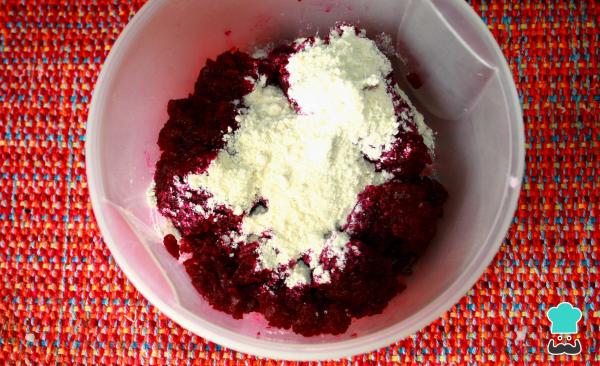
Para hacer la masa de arepas, coloca este puré de remolacha en un bol junto con la harina de maíz y un toque de sal.Una variación interesante sería añadir un poco de garbanzos cocidos a la masa, así en vez de mezcla puré de remolacha con harina, mezclaríamos hummus de remolacha con harina y las arepas tendrían un gusto extraordinario.